Operation Fortitude

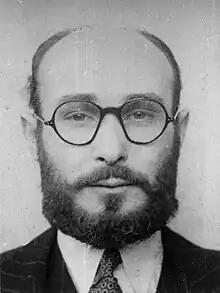
Juan Pujol Garcia, or agent Garbo, was a key part of the Fortitude deception

The idea of creating fake formations as a method of deception had been pioneered in Cairo by Dudley Clarke's 'A' Force earlier in the war. Fortitude made heavy use of Clarke's techniques for inflating the size of an army and used a number of methodologies which had come to be referred to as "special means." They included combinations of physical deception, fake wireless (radio) activity, leaks through diplomatic channels or double agents and the usage of notable officers in fake formations.